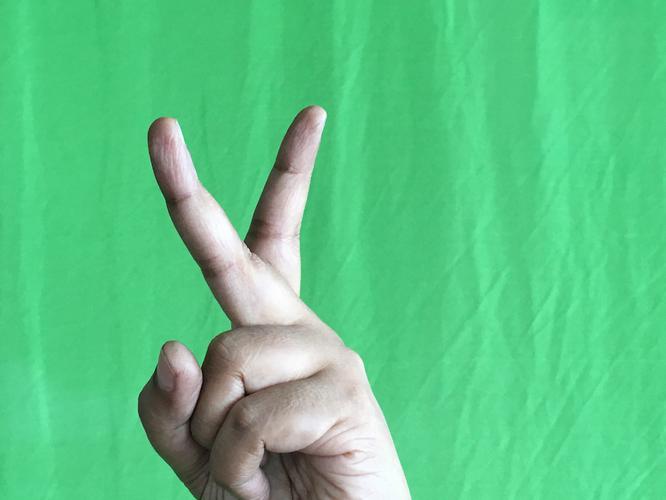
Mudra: Katrimukha
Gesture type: single_hand